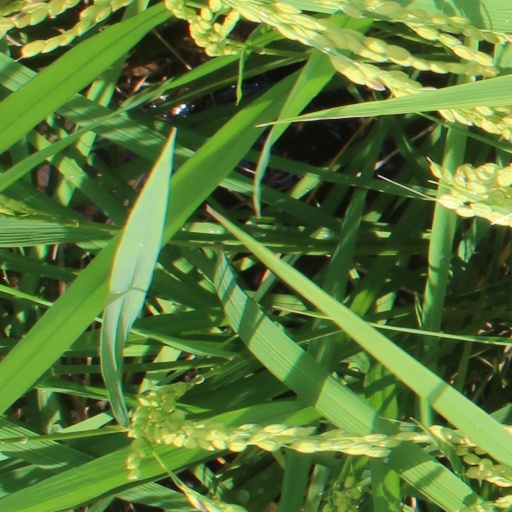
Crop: rice